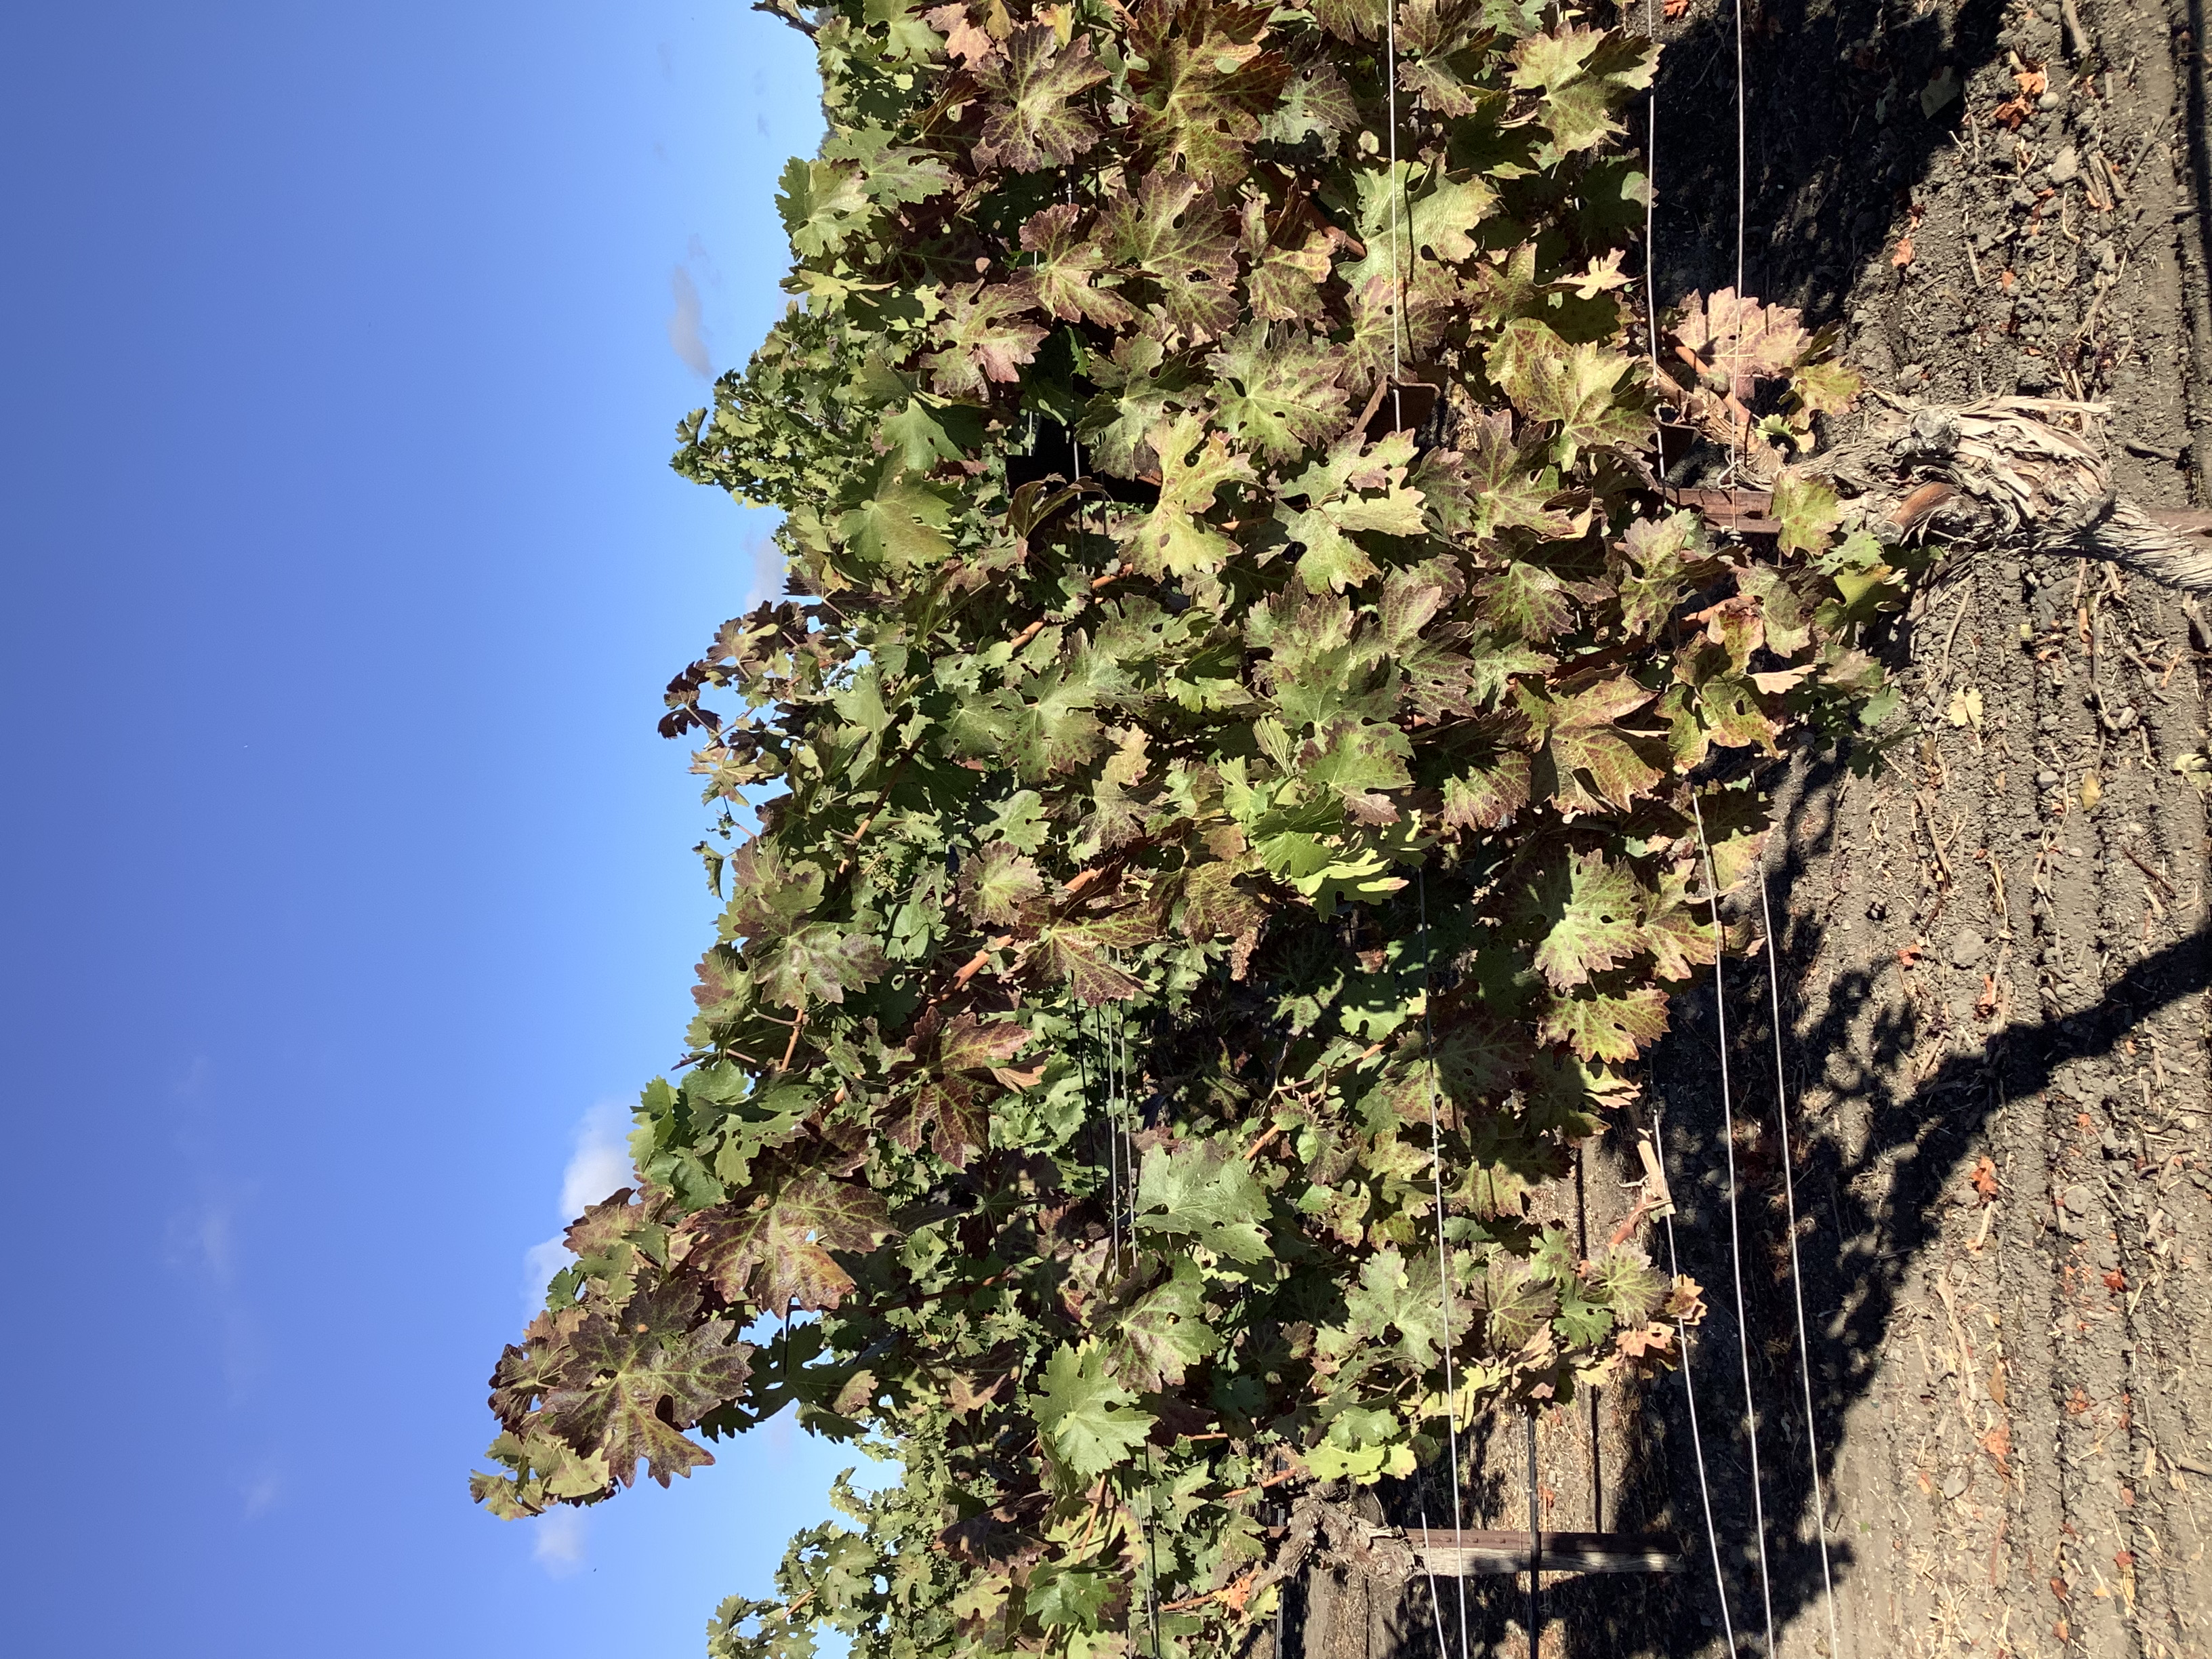
Label: Leafroll 3